Caroline Scheufele

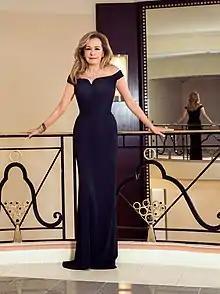

Caroline Scheufele (born 14 December 1961) is a German-born Swiss businesswoman. She is the artistic director and co-president of Chopard, the Swiss-based luxury watches and jewellery manufacturer. She is the daughter of Karl and Karin Scheufele, German entrepreneurs who purchased the company in 1963.